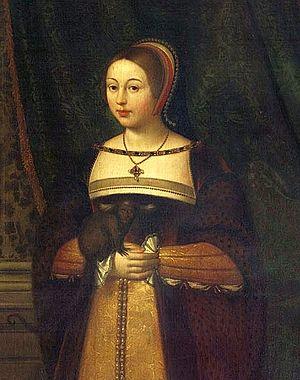
Jacques IV, né le 17 mars 1473 et mort le 9 septembre 1513, est roi d'Écosse de 1488 à sa mort.
Marguerite Tudor était l'aînée des deux filles survivantes de Henri VII d'Angleterre et d'Élisabeth d'York, et la sœur aînée de Henri VIII. En 1503, elle fut mariée à Jacques IV, roi d'Écosse, ce qui devait faire d'elle la mère de Jacques V et la grand-mère de Marie Stuart. Ce mariage fut indirectement à l'origine de l'Union des deux royaumes en 1603 par son descendant Jacques VI et Ier. C'est le destin, a-t-on dit, qui avait prédestiné Marguerite à devenir reine consort d'Écosse, puisque née le 29 novembre 1489, elle fut baptisée le 30 — jour de saint André, le patron de l'Écosse — dans l'église de Sainte-Marguerite à Westminster.